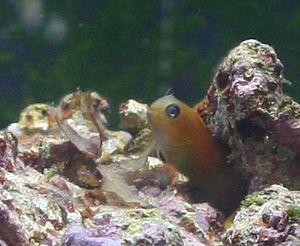
Ecsenius est un genre de poissons osseux de la famille des Blenniidae.